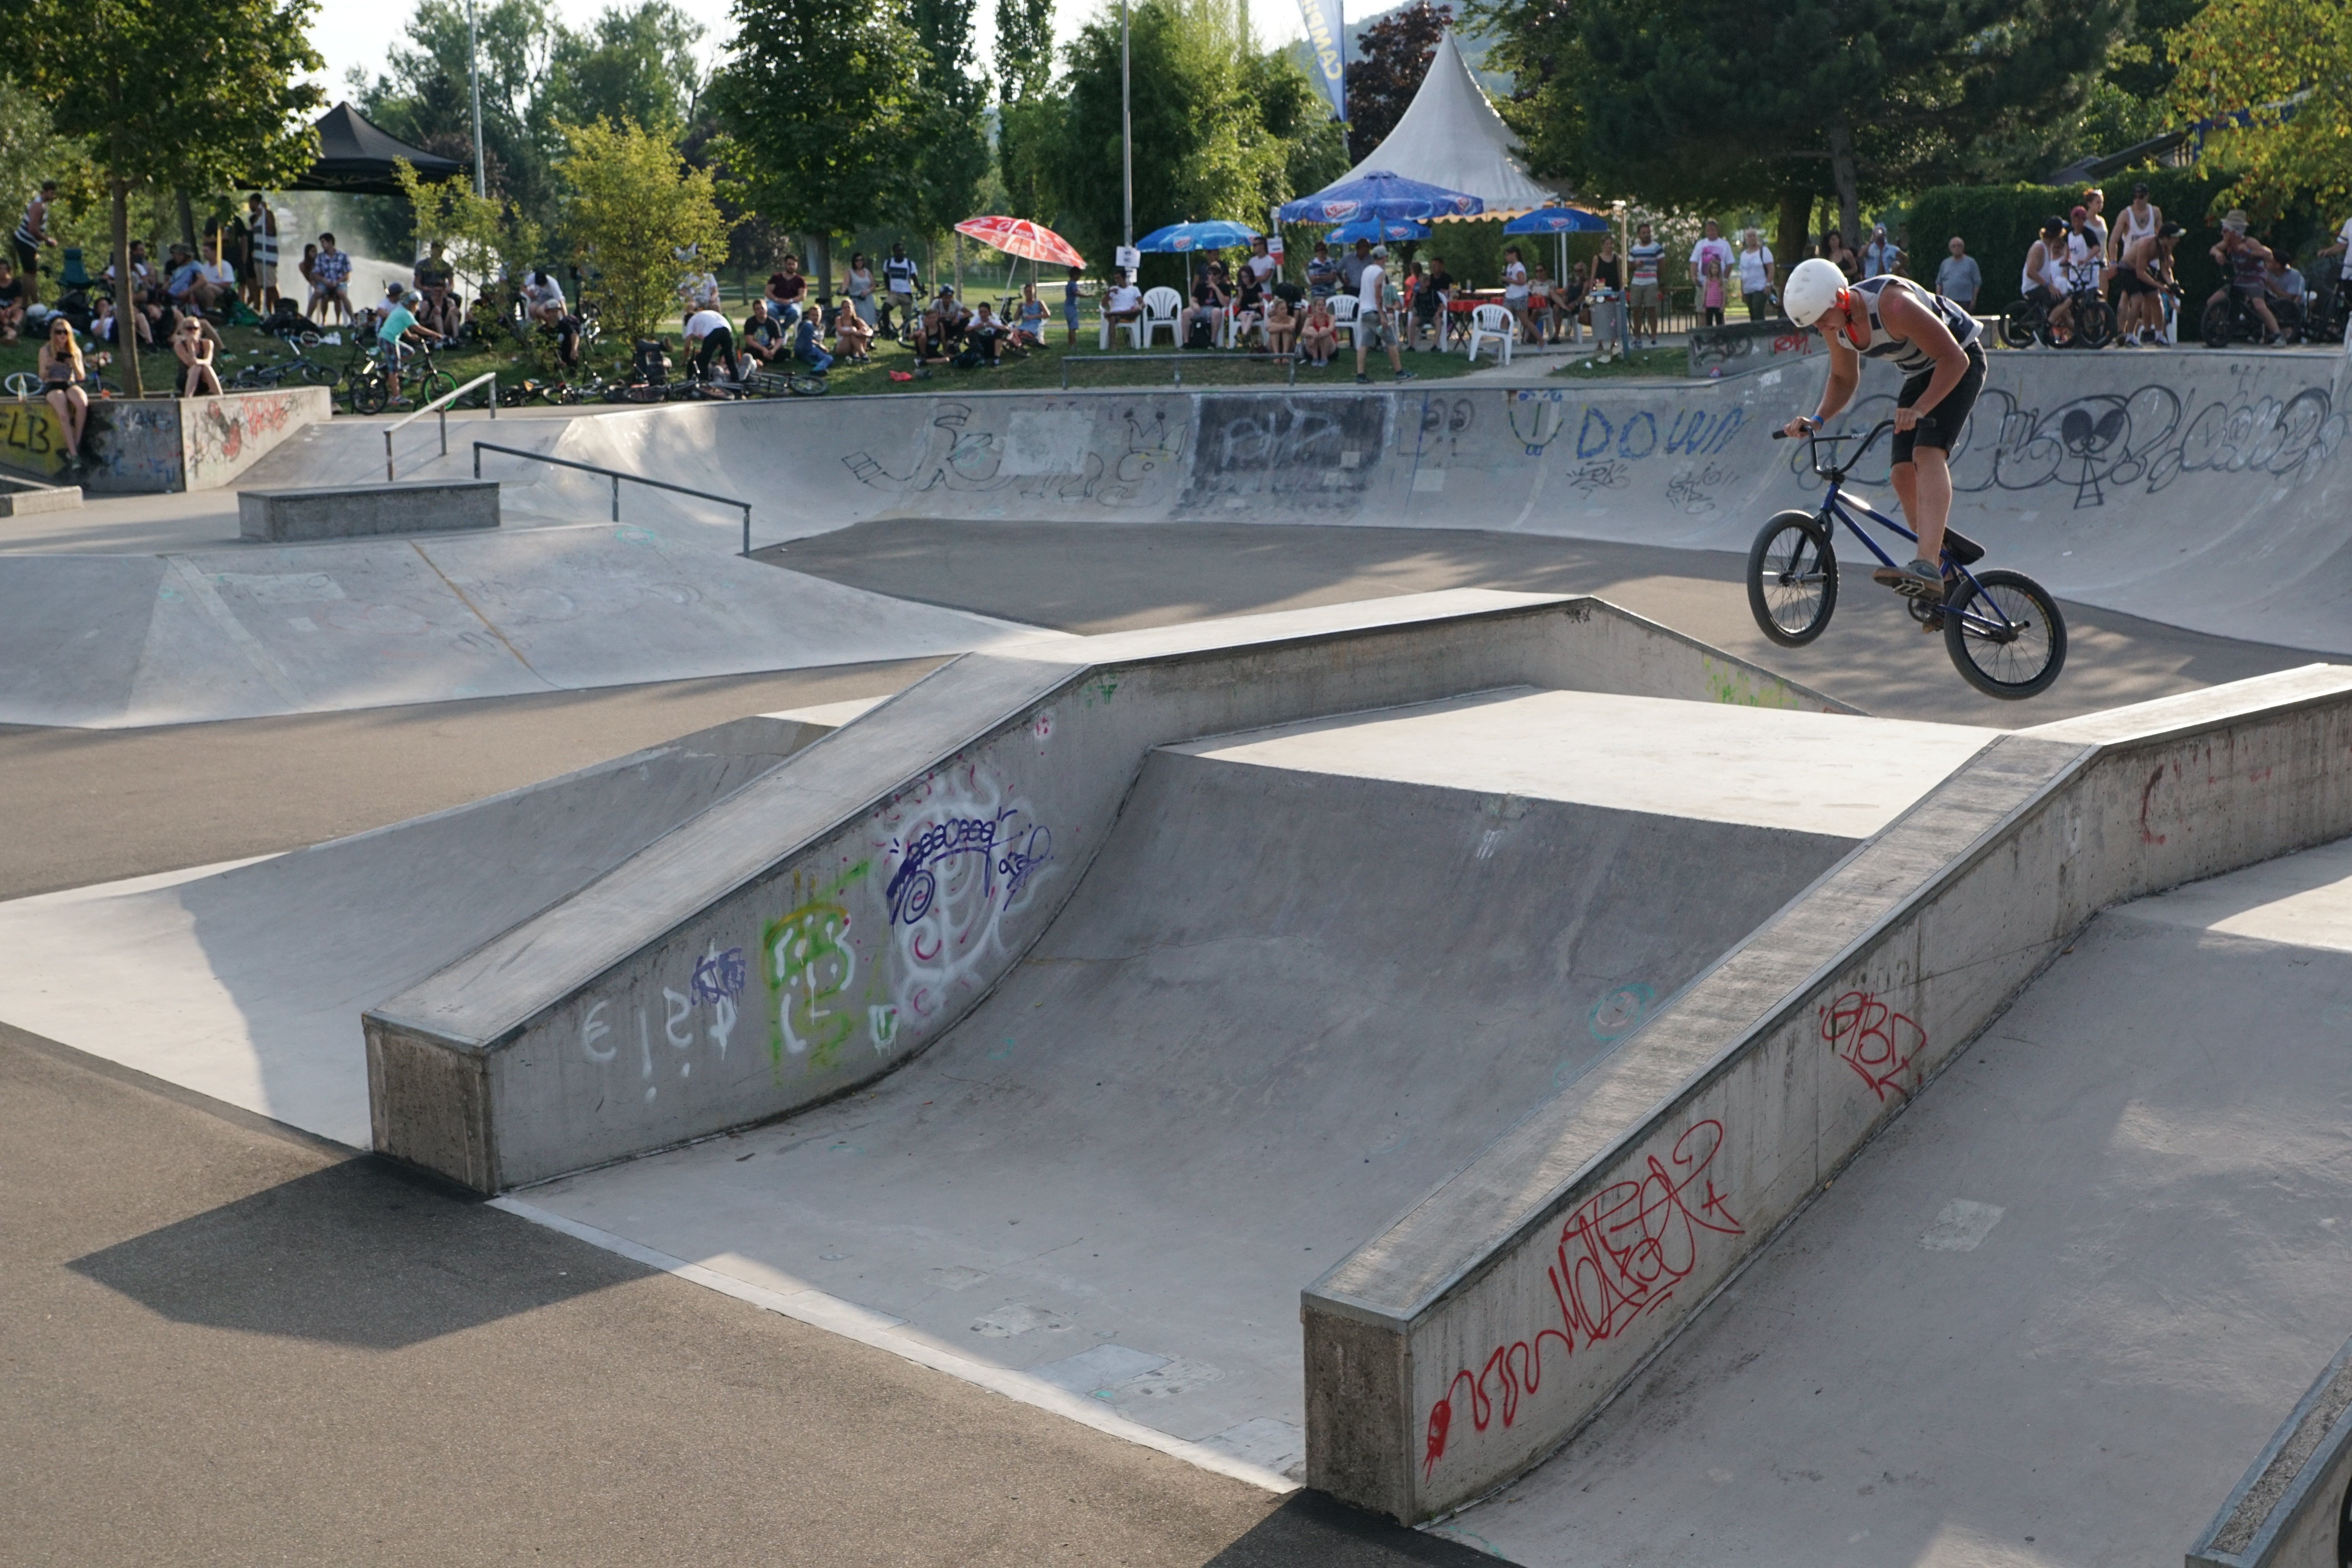
sport, wheel, boy, bike, jump, skateboarding, recreation, drive, extreme sport, cycle, bmx, competition, fun, sports, joy, germany, benefit from, two wheeled vehicle, extremely, tuttlingen, frohsinn, outdoor recreation, kurzweil, cycle sport, bicycle motocross